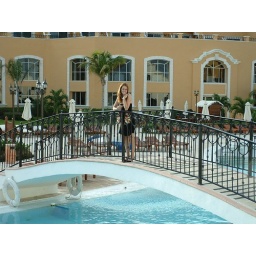
The bridge is over the pool- it' s SOO cute and SOO quaint